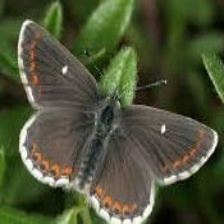
Species: BROWN ARGUS
Butterfly family (ImageNet category): lycaenid_butterfly